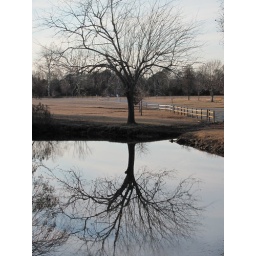
I liked the reflection of the tree in the water